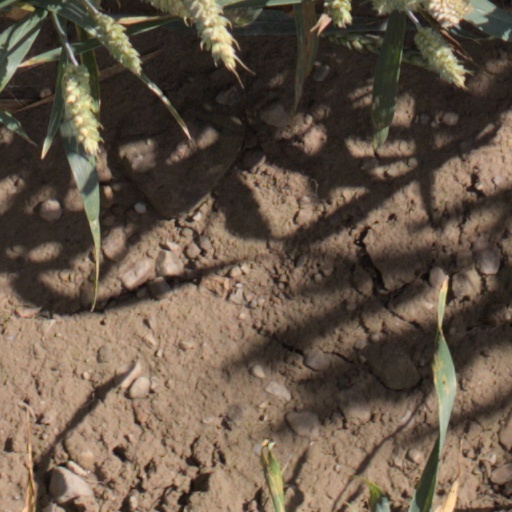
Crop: wheat